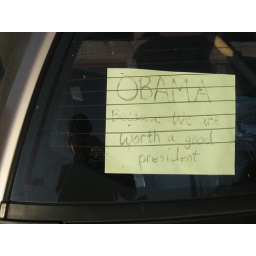
I saw this sign in the back of a car while biking home from work.